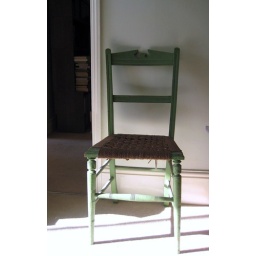
I bought this chair along time ago in Brick Lane market and carried it home on the tube.